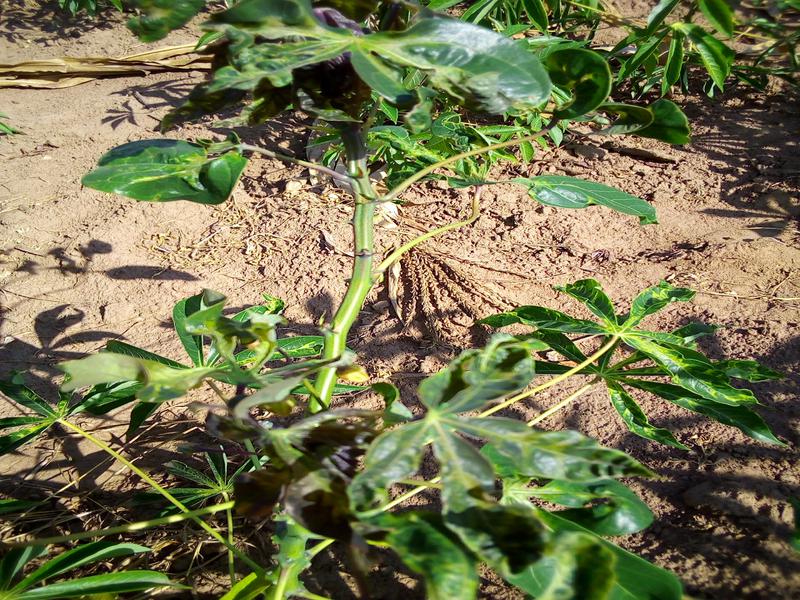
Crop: cassava
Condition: mosaic_disease